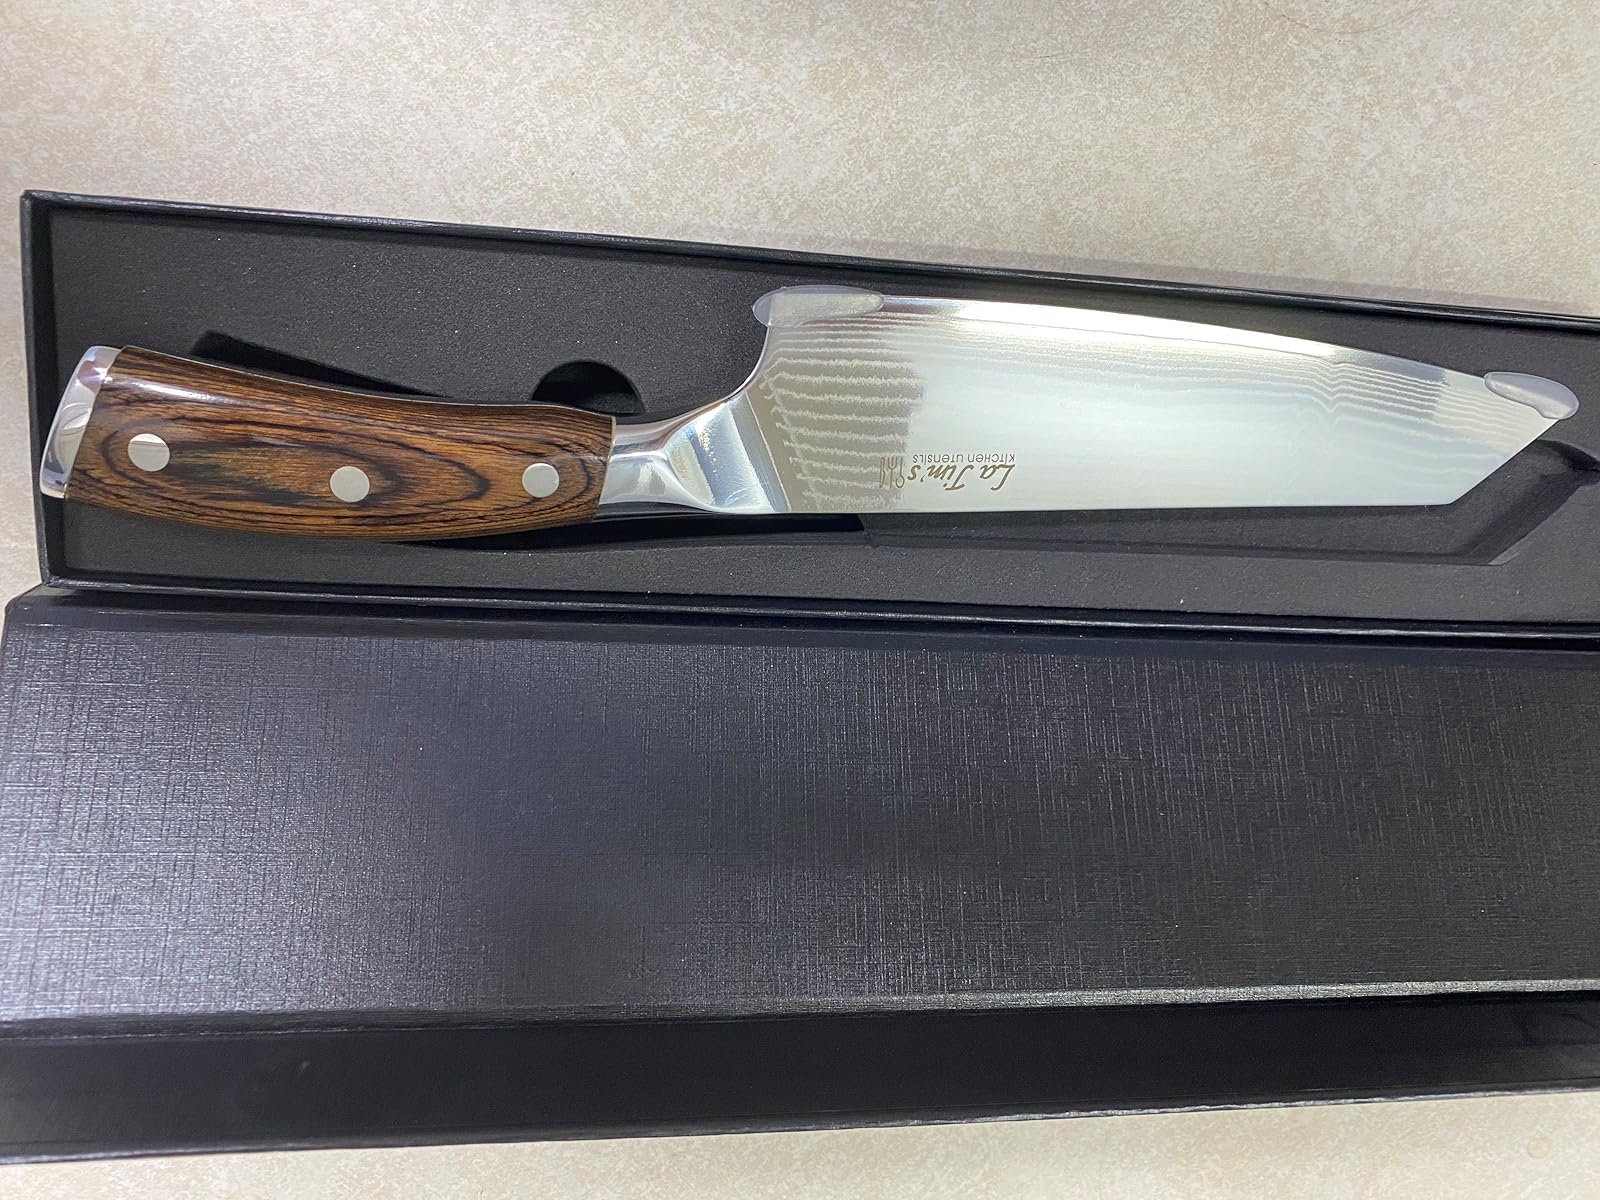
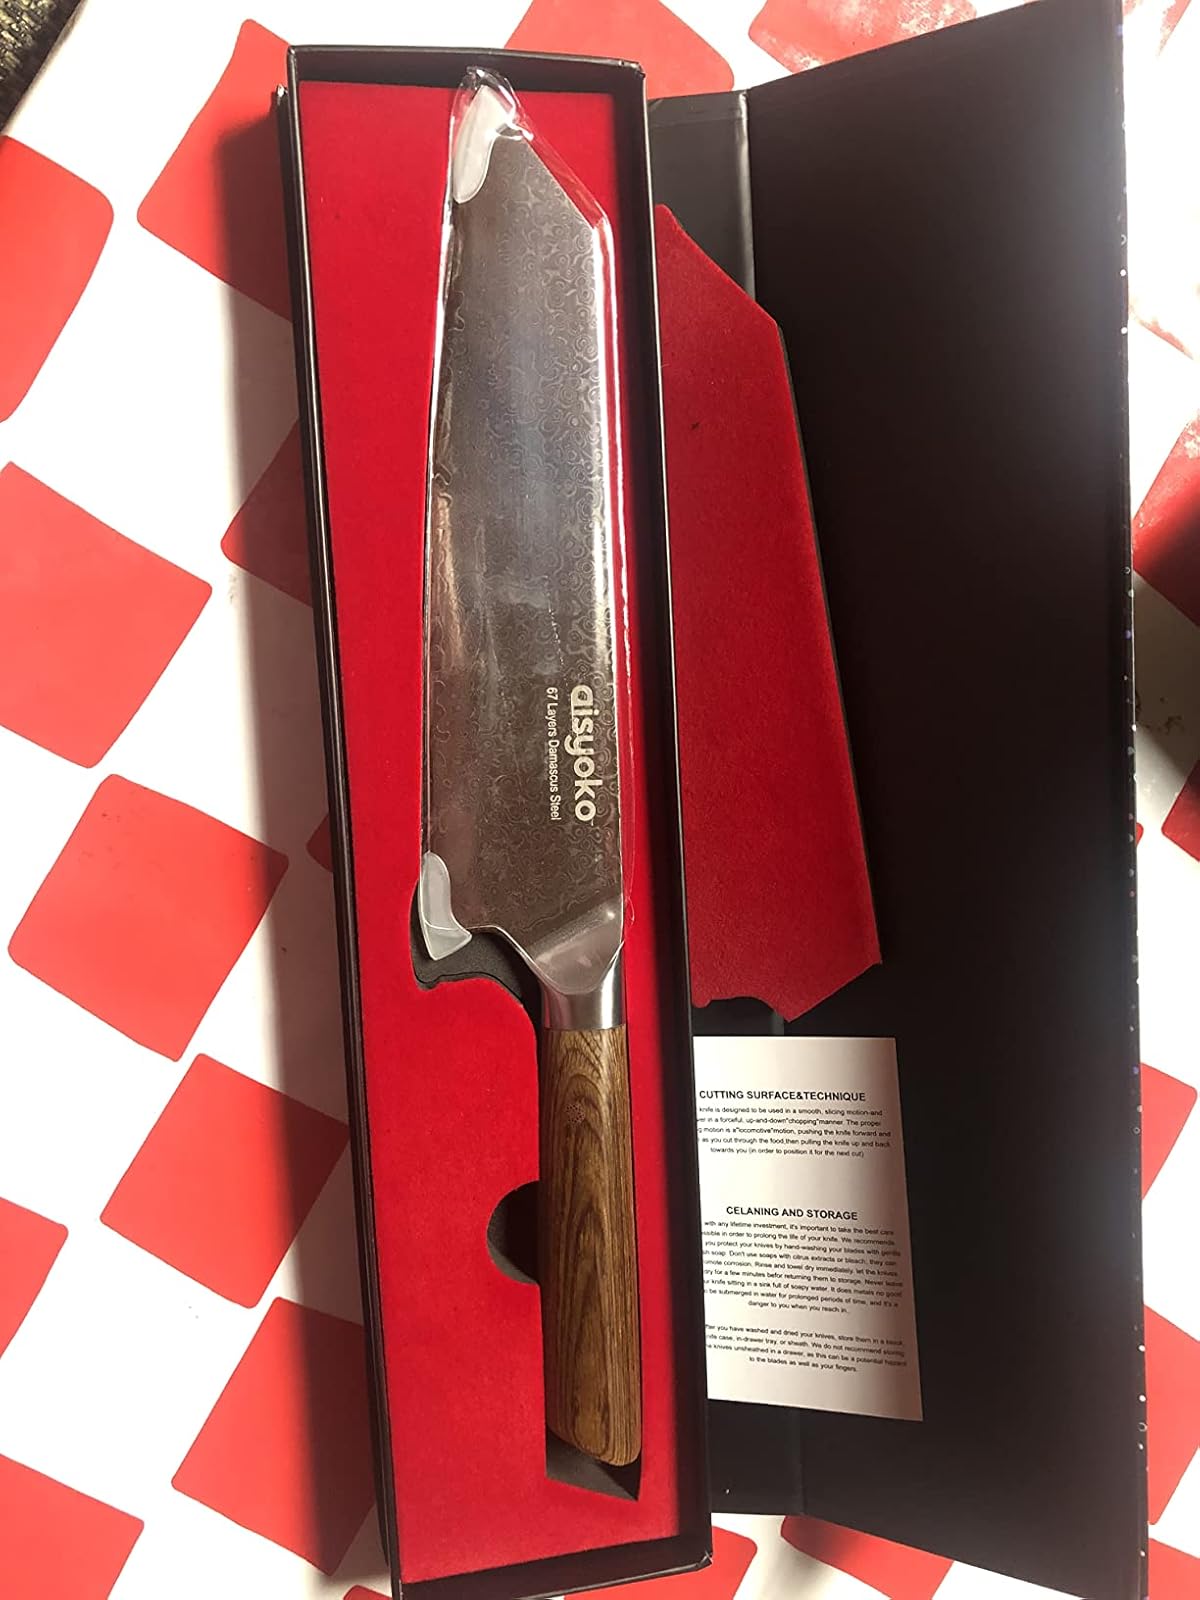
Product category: items_knife
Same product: no